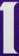
Number: 1